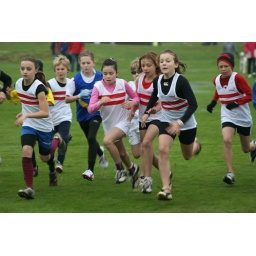
The start of the under 11's boys and girls race in the Lincs league, over a distance of 1590 metres.